Alberta

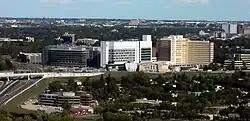
Foothills Medical Centre in Calgary is the largest hospital in Alberta.

Alberta's elections have tended to yield much more conservative outcomes than those of other Canadian provinces. From the 1980s to the 2010s, Alberta had three main political parties, the Progressive Conservatives ("Conservatives" or "Tories"), the Liberals, and the social democratic New Democrats. The Wildrose Party, a more libertarian party formed in early 2008, gained much support in the 2012 election and became the official opposition, a role it held until 2017 when it was dissolved and succeeded by the new United Conservative Party created by the merger of Wildrose and the Progressive Conservatives. The strongly conservative Social Credit Party was a power in Alberta for many decades, but fell from the political map after the Progressive Conservatives came to power in 1971.